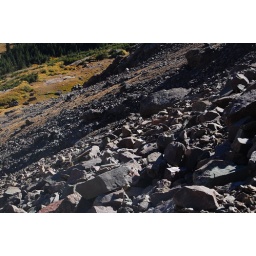
Pika in the rock field